André Gedalge

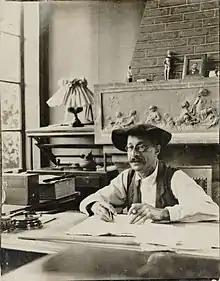
André Gedalge at his home in Chessy, about 1908, Bibliothèque nationale de France.

André Gedalge was born at 75 rue des Saints-Pères in Paris where he first worked as a bookseller and editor, specialising in "livres de prix" for public schools. During this time his father and him published books by Marie Laubot and Edmond About for the Librairie Gedalge.